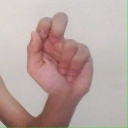
अक्षर: ढ